Kharistvala

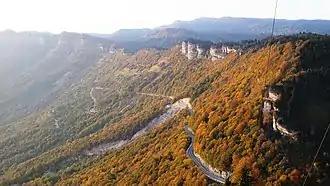
Nakerala limestone cliffs and pass

The settlement is located in a karst plateau that is part of the Racha Range. It contains the Shaori Reservoir at an altitude of about , which is the largest lake in Racha. The reservoir was created by the placement of an earthen dam in the northwestern corner of the local depression in the plateau and is mainly fed by groundwater. The depression originally contained a few smaller lakes: Kharistvala and Dzrokhistvala. The Shaori reservoir has an area of over 9 km² with a maximum depth of 14 meters and is the upper part of the Shaori-Tkibuli hydroelectric power chain.